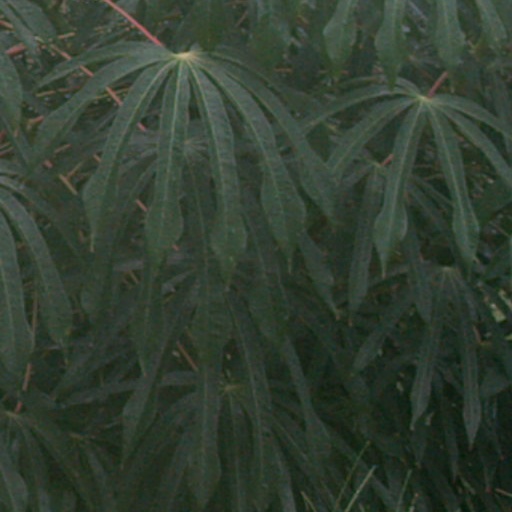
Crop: cassava